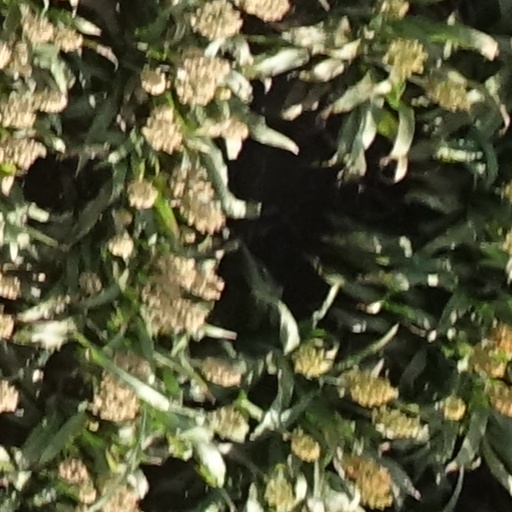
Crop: sorghum